Tallawong metro station

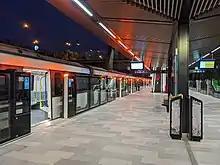
Platforms

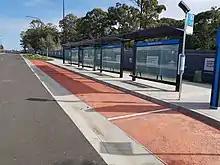
Connecting bus stands

Tallawong has one island platform with two faces. It is served by Metro North West & Bankstown Line services. Two bus stops are located adjacent to the station. The "Tallawong Station, Implexa Pde" stop is serviced by two Busways services to Marsden Park and two to Blacktown. The "Implexa Pde opp Tallawong Station" stop is serviced by four Busways services to Rouse Hill.